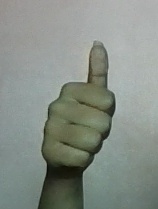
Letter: aleff